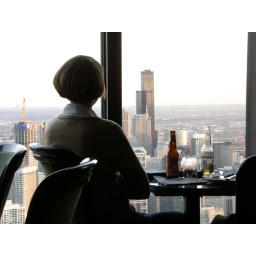
looking at Sears Building from the 95th floor bar in John Hancock